Holland Quarry Shale

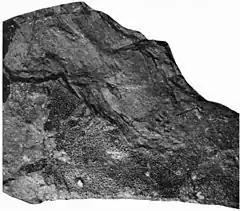
Eurypterids of the Devonian Holland Quarry Shale

The Holland Quarry Shale is a geologic formation in Ohio. It preserves fossils dating back to the Devonian period.